Daal Mein Kuch Kaala Hai

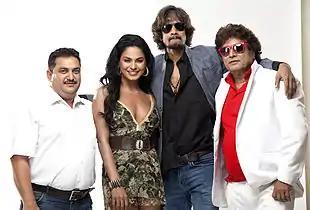
Veena Malik with the cast of ""Daal Mein Kuch Kaala Hai""

"Daal Mein Kuch Kaala Hai" is a tale of a budding actress (Veena Malik) who is over motivated to become a successful in Bollywood. The story starts with Mr. Dabu who is a middle aged man in his forties, a total loser absconded and is being left unaccompanied in life. All of a sudden he gets rich after hitting a roll-over prize of birthright, and then decides to walk off to this actress to share his destiny and his future in the company of her. The starlet gets surprised and shocked after witnessing so much of wealth with him in cash. She initially agrees what his boyfriend had planned out to con Mr. Dabu, but is totally puzzled on what to carry out. They both sooner or later travel to the mysterious island, which is further followed by her boyfriend and a couple of unknown friends. The entire journey is filled with full humor, enjoyment and entertainment.